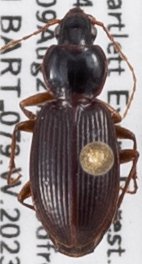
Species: Synuchus impunctatus
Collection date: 2023-08-09
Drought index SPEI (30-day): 1.642
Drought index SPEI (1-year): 1.69
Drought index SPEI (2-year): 0.484